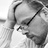
Emotion: sad